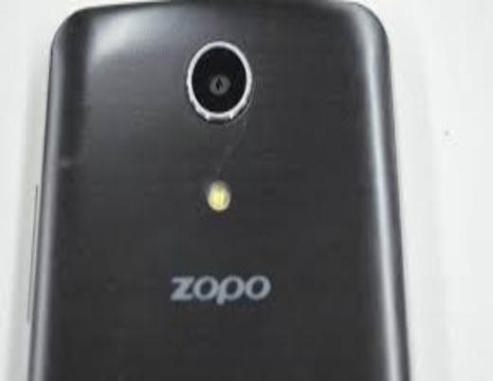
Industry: Electronic